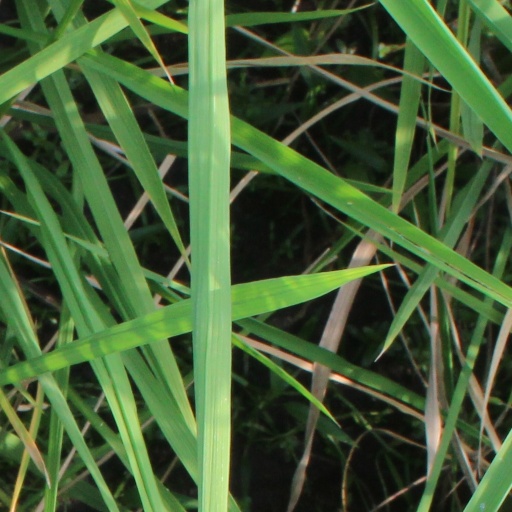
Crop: rice